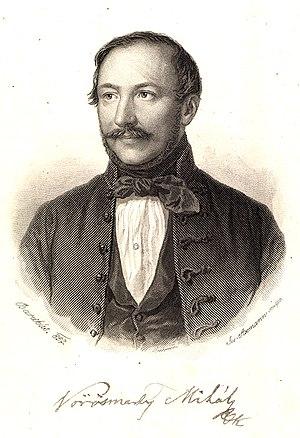
La littérature hongroise est l'ensemble des œuvres littéraires écrites en hongrois ou par des auteurs hongrois dans d'autres langues.